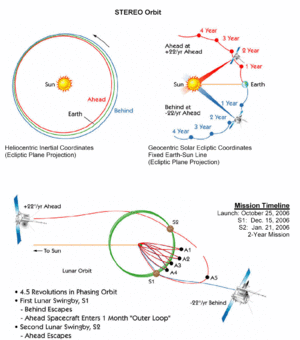
STEREO est la troisième mission de la NASA dans le cadre de son programme d'étude des relations Soleil-Terre. L'objectif de la mission est l'étude des éjections de masse coronale par le Soleil. La mission STEREO comprend deux satellites jumeaux, l'un précédant la Terre dans sa révolution autour du Soleil et l'autre la suivant qui fournissent une image tridimensionnelle du phénomène depuis sa genèse jusqu'à ses interactions avec le milieu interplanétaire et l'environnement spatial de la Terre. La position relative des deux satellites par rapport au Soleil forme un angle qui s'accroît d'environ 43° chaque année.